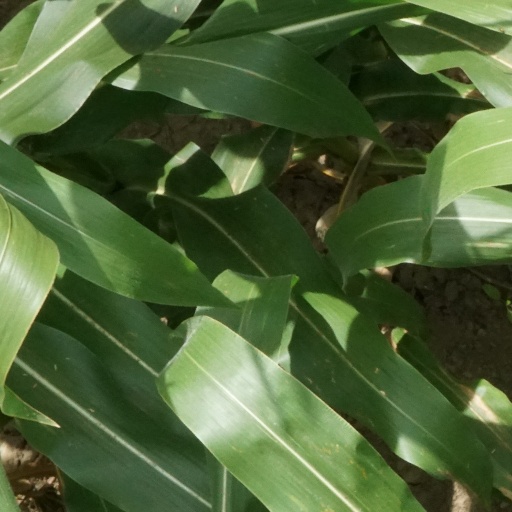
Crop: maize; corn